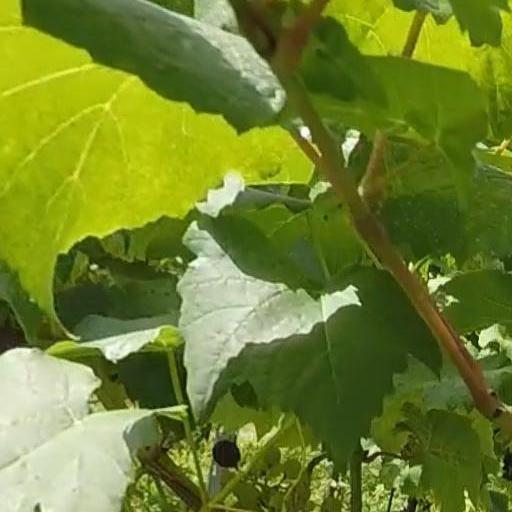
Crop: grape